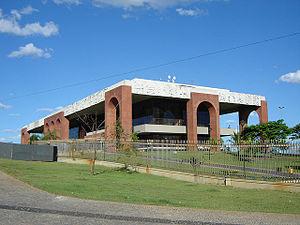
Voici une liste des sièges des gouvernements des États du Brésil.
La place des Tournesols est une place publique située à Palmas, capitale de l'État du Tocantins au Brésil. Avec une superficie d'environ 570 000 m², la place des Tournesols est la troisième place publique du monde, derrière la place Xinghai à Dalian et la place Merdeka à Jakarta, mais devant la place Tian'anmen à Pékin.